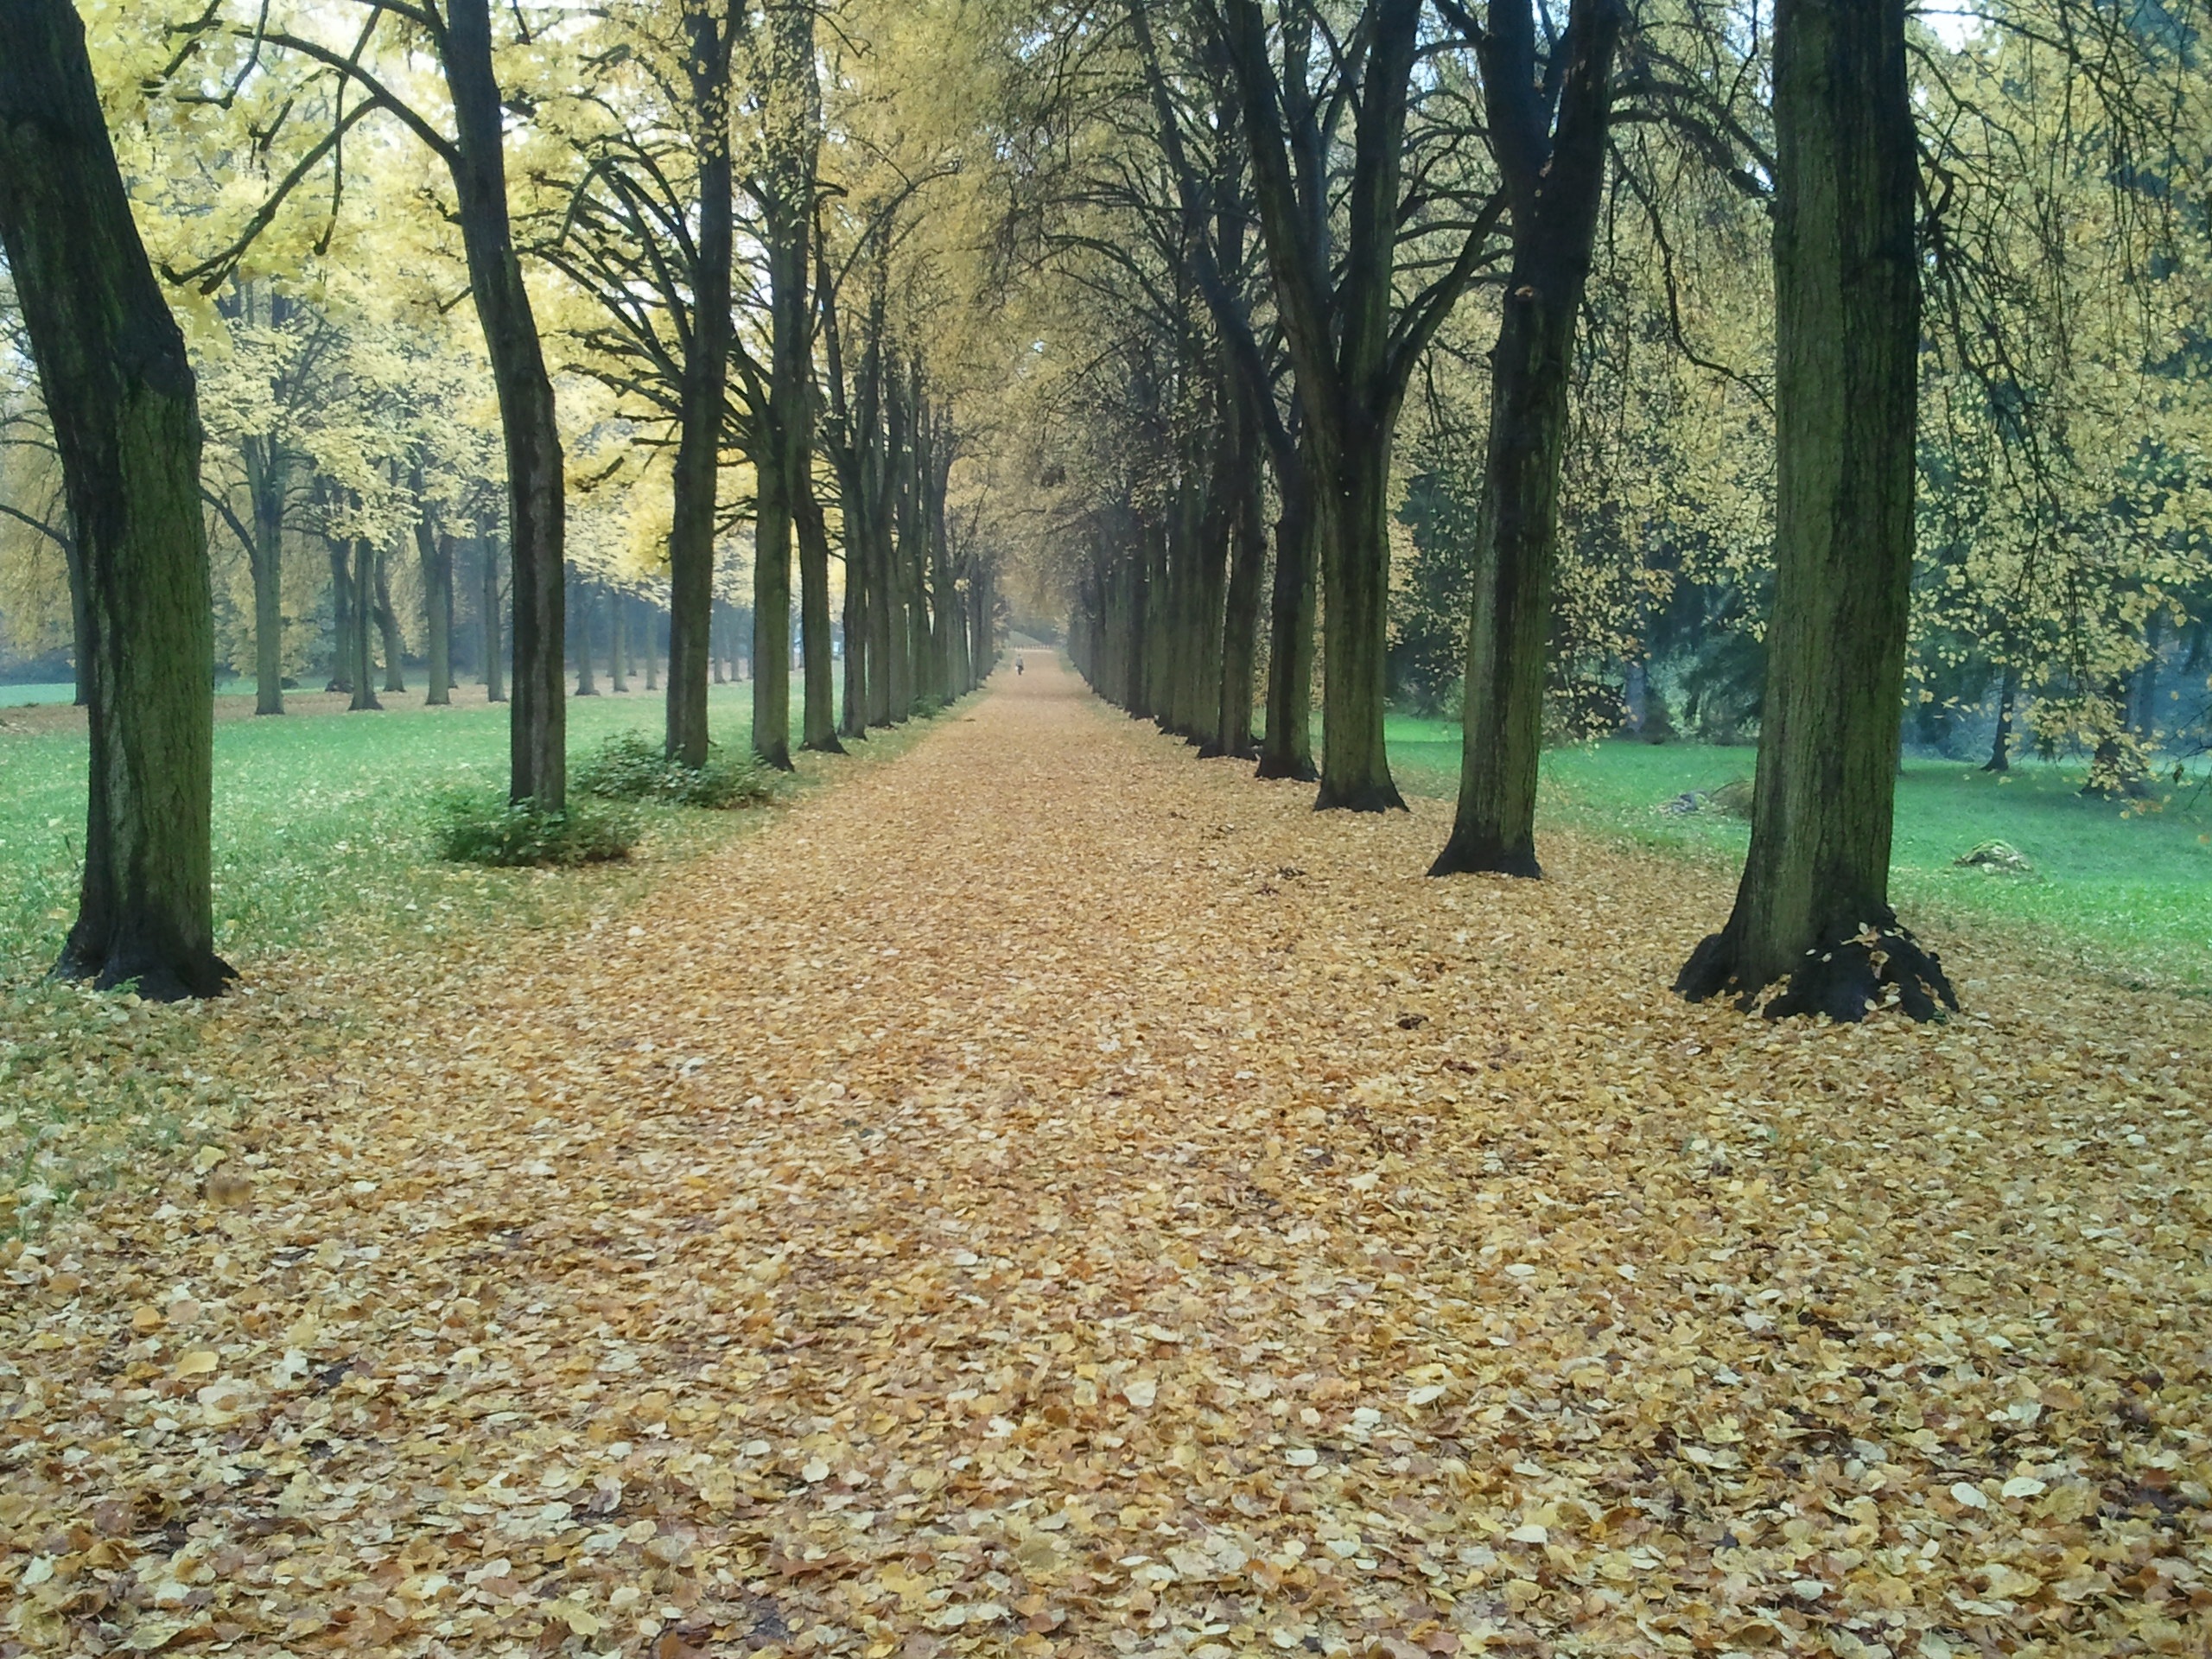
tree, forest, grass, plant, field, sunlight, morning, leaf, walk, autumn, castle, season, places of interest, leaves, deciduous, grove, woodland, habitat, mood, ecosystem, potsdam, klausberg, sanssouci, natural environment, woody plant